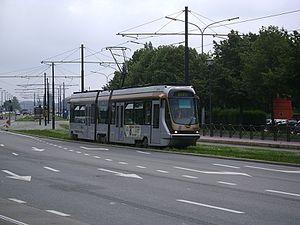
Tram 62 à Bruxelles à Da Vinci.